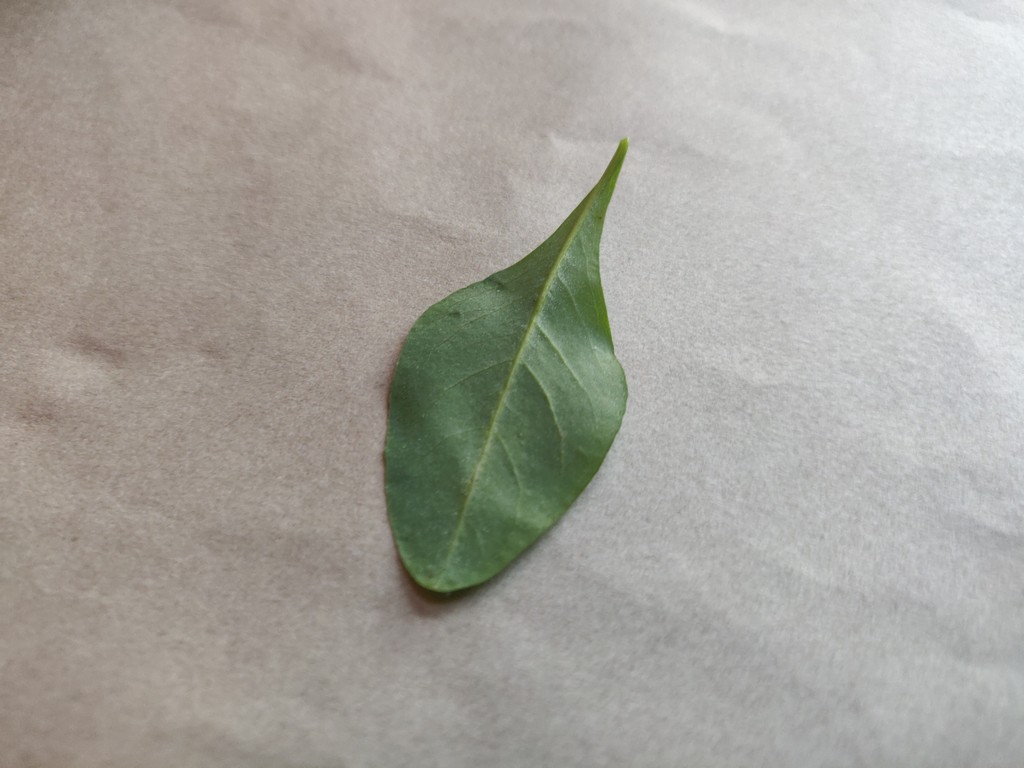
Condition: Healthy
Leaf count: single
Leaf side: back